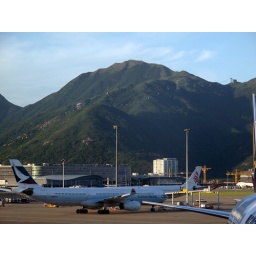
Ngong Ping 360 is the cable car system running up the side of Lantau in the background